Battle of Kircheib

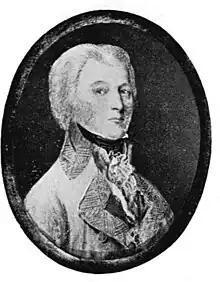
Paul Kray of Krajowa

In 1796, French troops under General Jean-Baptiste Kléber launched a major campaign in the Westerwald on the orders of the commander-in-chief Jean-Baptiste Jourdan. A camp was set up on the hill spur of Jungeroth, today part of Buchholz. This site was particularly suitable for several reasons. First, it was protected by steep slopes on three sides as well as the Hanfbach and Scheußbach streams. Furthermore, the "Steiner Berg", "Priesterberg" and "Heppenberg" hills as well as the High Road from Cologne to Frankfurt were nearby. The camp was extensively fortified with protective banks and ditches.